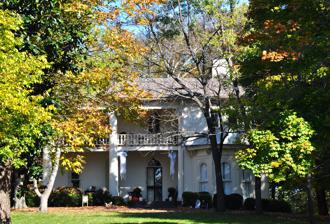
Building: Owen-Cox House
Country: United States of America
Year built: 1891
Historic house in Tennessee, United States United States historic place Owen-Cox House U.S. National Register of Historic Places Owen-Cox House, October 2014 Show map of Tennessee Show map of the United States Location Moores Ln. 1 mi. E of I-65, Brentwood, Tennessee Coordinates 35°57′55″N 86°47′18″W / 35.96528°N 86.78833°W / 35.96528; -86.78833 Area 5.2 acres (2.1 ha) Built 1891 and 1899 Architectural style Classical Revival and Italianate MPS Williamson County MRA NRHP reference No. 88000327 Added to NRHP April 13, 1988 The Owen-Cox House is a property in Brentwood, Tennessee that was listed on the National Register of Historic Places in 1988.  The property is also known as Maplelawn . It was built or has other significance in 1891 and 1899.  It includes Classical Revival and Italianate architecture.  When listed the property included one contributing building and four non-contributing structures, on an area of 5.2 acres (2.1 ha). The Owen-Cox House "was originally an earlier one-story brick residence but was remodeled into the Italianate style ca. 1875. The house was again remodeled in the early 1900s with added metal columns." The house "is significant for its association with Nicholas N. Cox who served in the U.S. Congress from 1891 until 1901. Cox was the most prominent county politician in the late 19th century and was an able lawyer and legislator." The house was built by William Owen, using bricks made by slaves. Reportedly bought by Nicholas Cox under the carpetbagger government. Remodeled by his son, Carter Cox. Children of William Owen that may have been born in the house - John Owen, Nathan Owen II 1st TN CSA, Lucinda Owen (married Joseph E.  Loggins, CSA, buried nearby), Harris Owen and Ira Owen. A family home of my line that well precedes current ownership. See also Cox House (Franklin, Tennessee) , also NRHP-listed in Williamson County References